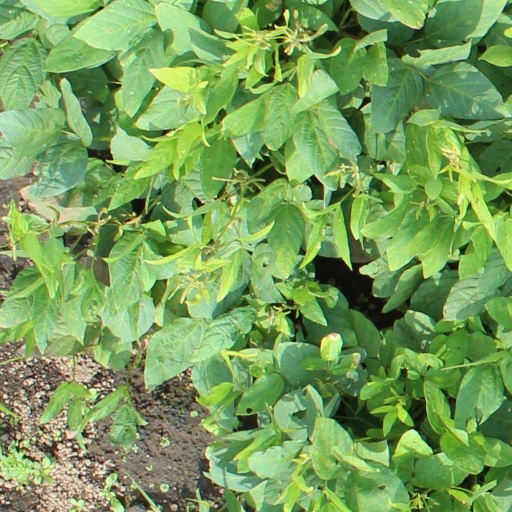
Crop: soybean